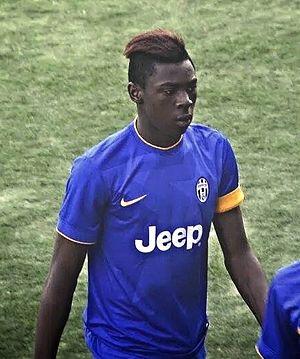
Moise Bioty Kean, né le 28 février 2000 à Verceil, est un footballeur international italien qui évolue au poste d'attaquant à l'Everton FC.